Space Invaders Infinity Gene

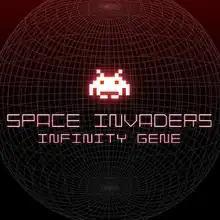
The logo depicts the crab enemy.

Space Invaders Infinity Gene is a 2009 shoot 'em up video game developed and published by Taito for iOS. An installment of the "Space Invaders" series, the game blends the series classic characters and gameplay with the concept of evolution. It was later released for the PlayStation 3 and Xbox 360 via PlayStation Network and Xbox Live Arcade by Square Enix in September 2010, and for Android in September 2011.